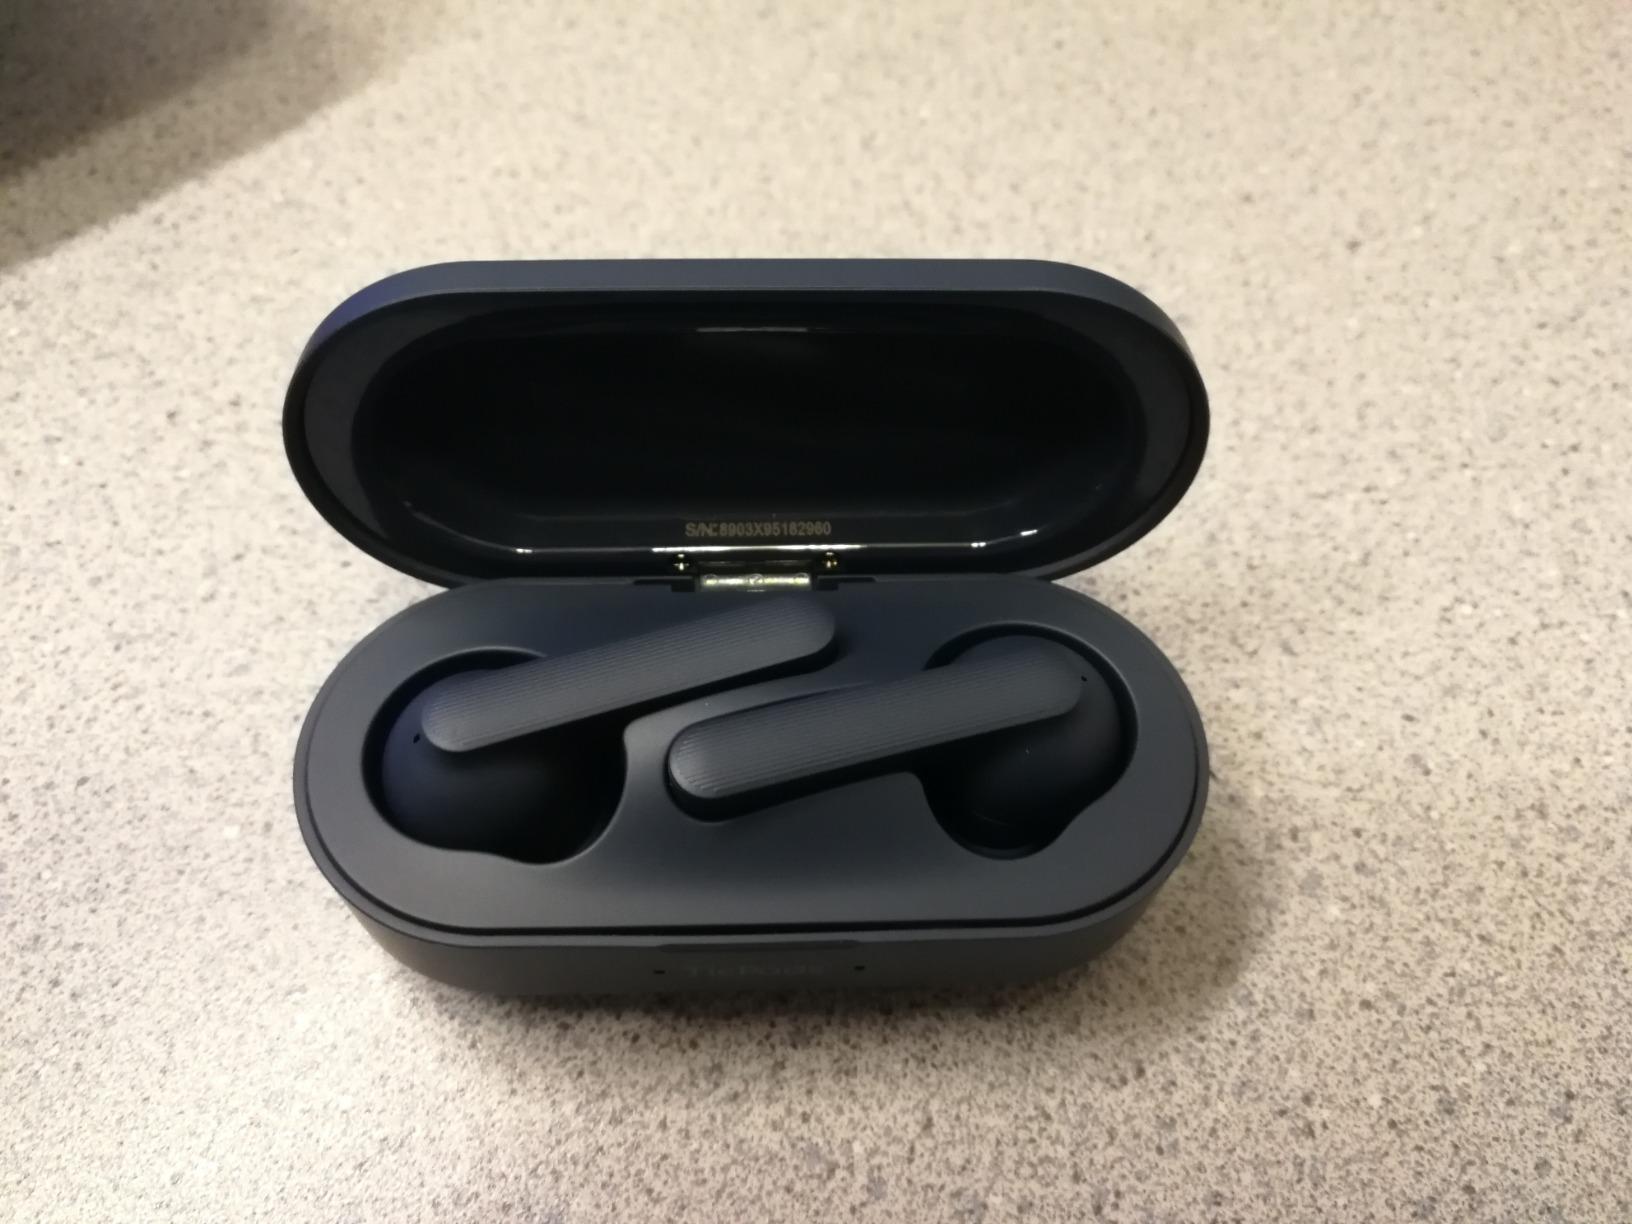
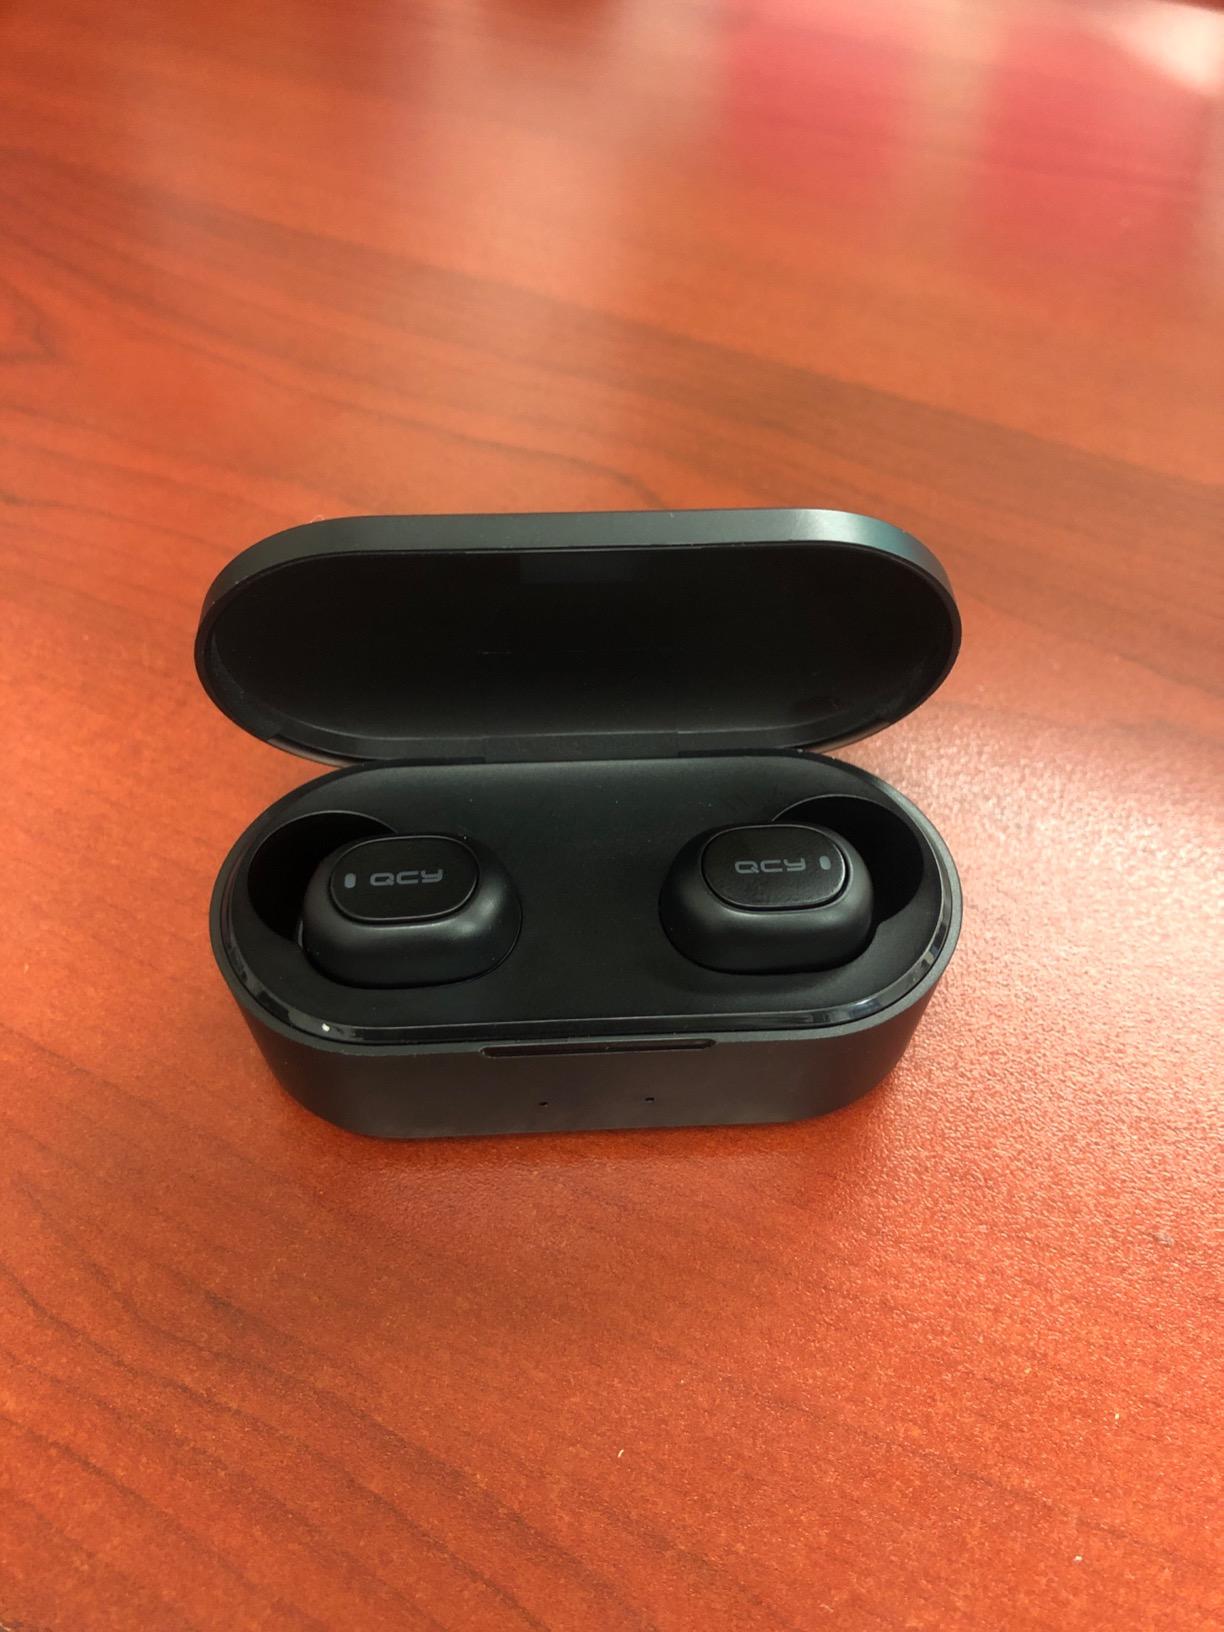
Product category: earbuds
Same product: no